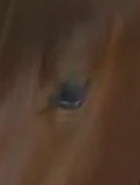
Face region: eyes (orbital_tightening_and_eye_area)
Pain indicator: moderately_present